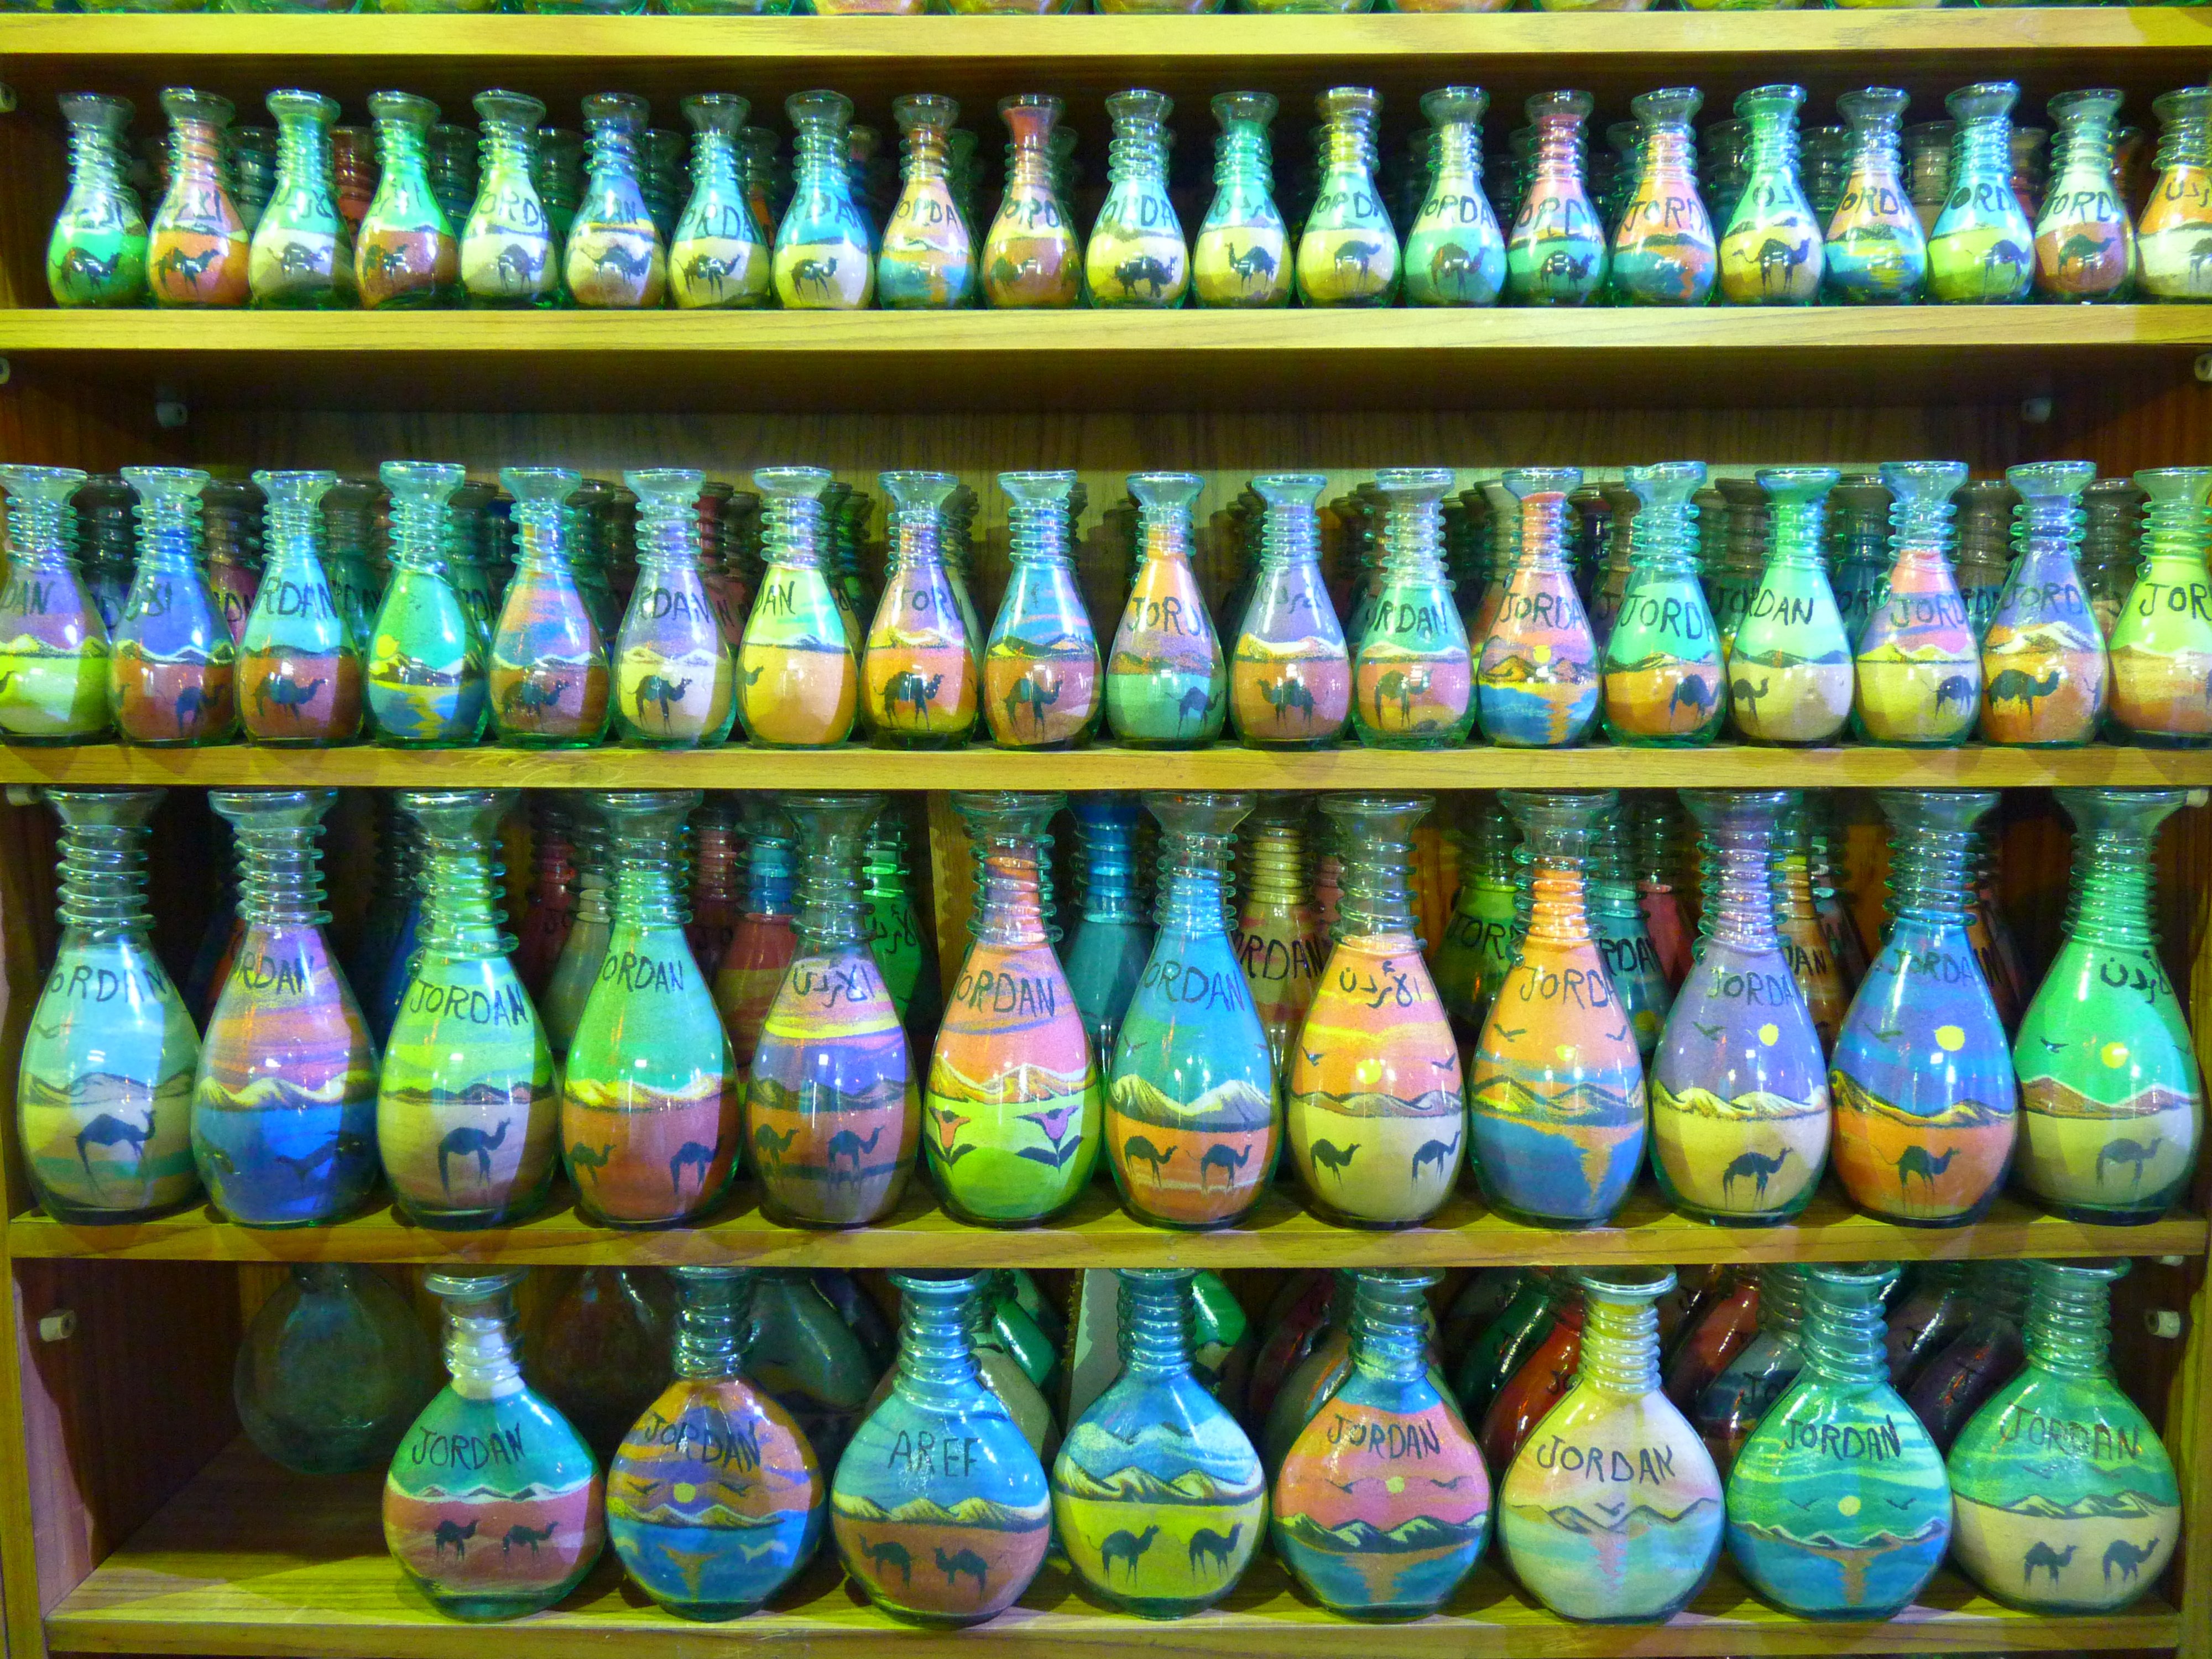
travel, holiday, drink, jordan, juice, glass bottle, supermarket, middle east, amman, sand painting